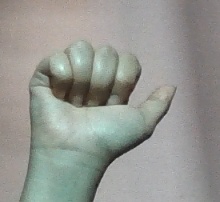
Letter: dhad